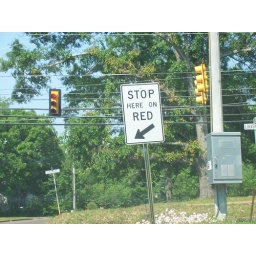
My favorite street sign in Starkville.